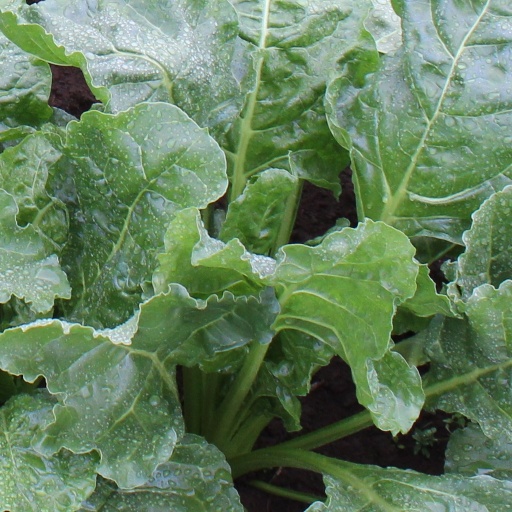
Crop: sugar beet